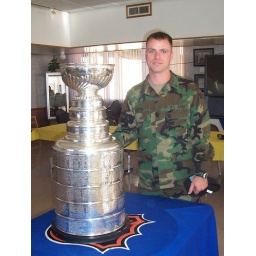
My son standing with the &amp;quot;Stanley Cup&amp;quot; in Fort Carson, Colorado